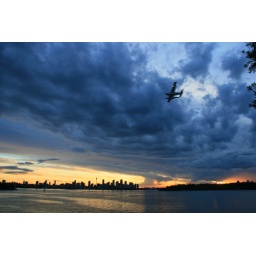
A flying boat goes by over Sydney Harbour